Black No More

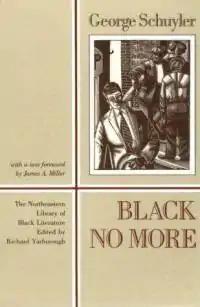

Black No More: Being an Account of the Strange and Wonderful Workings of Science in the Land of the Free, A.D. 1933-1940 is a 1931 Harlem Renaissance satire on American race relations by George S. Schuyler. In the novel, Schuyler targets both the Ku Klux Klan and NAACP in condemning the ways in which race functions as both an obsession and a commodity in early twentieth-century America. The central premise of the novel is that an African American scientist invents a process that can transform Black people into white people. Those who have internalized white racism, those who are tired of inferior opportunities socially and economically, and those who simply want to expand their sexual horizons, undergo the procedure. As the country "whitens", the economic importance of racial segregation in the South as a means of maintaining elite white economic and social status becomes increasingly apparent, as the South relies on Black labor through sharecropping.